Slepcev Storch

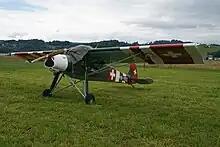
Slepcev Storch

The designer has a keen interest in Second World War history and wanted to use an example of his Storch design to re-enact the 12 September 1943 rescue of Benito Mussolini by Otto Skorzeny and his SS commandos from his imprisonment by Italian Carabinieri guards on the Gran Sasso mountain. It took Slepcev a year to gain Italian approvals for the flight and on 24 August 1996, he landed a Storch Mk 4 at the site, 53 years after the original dramatic rescue had taken place.